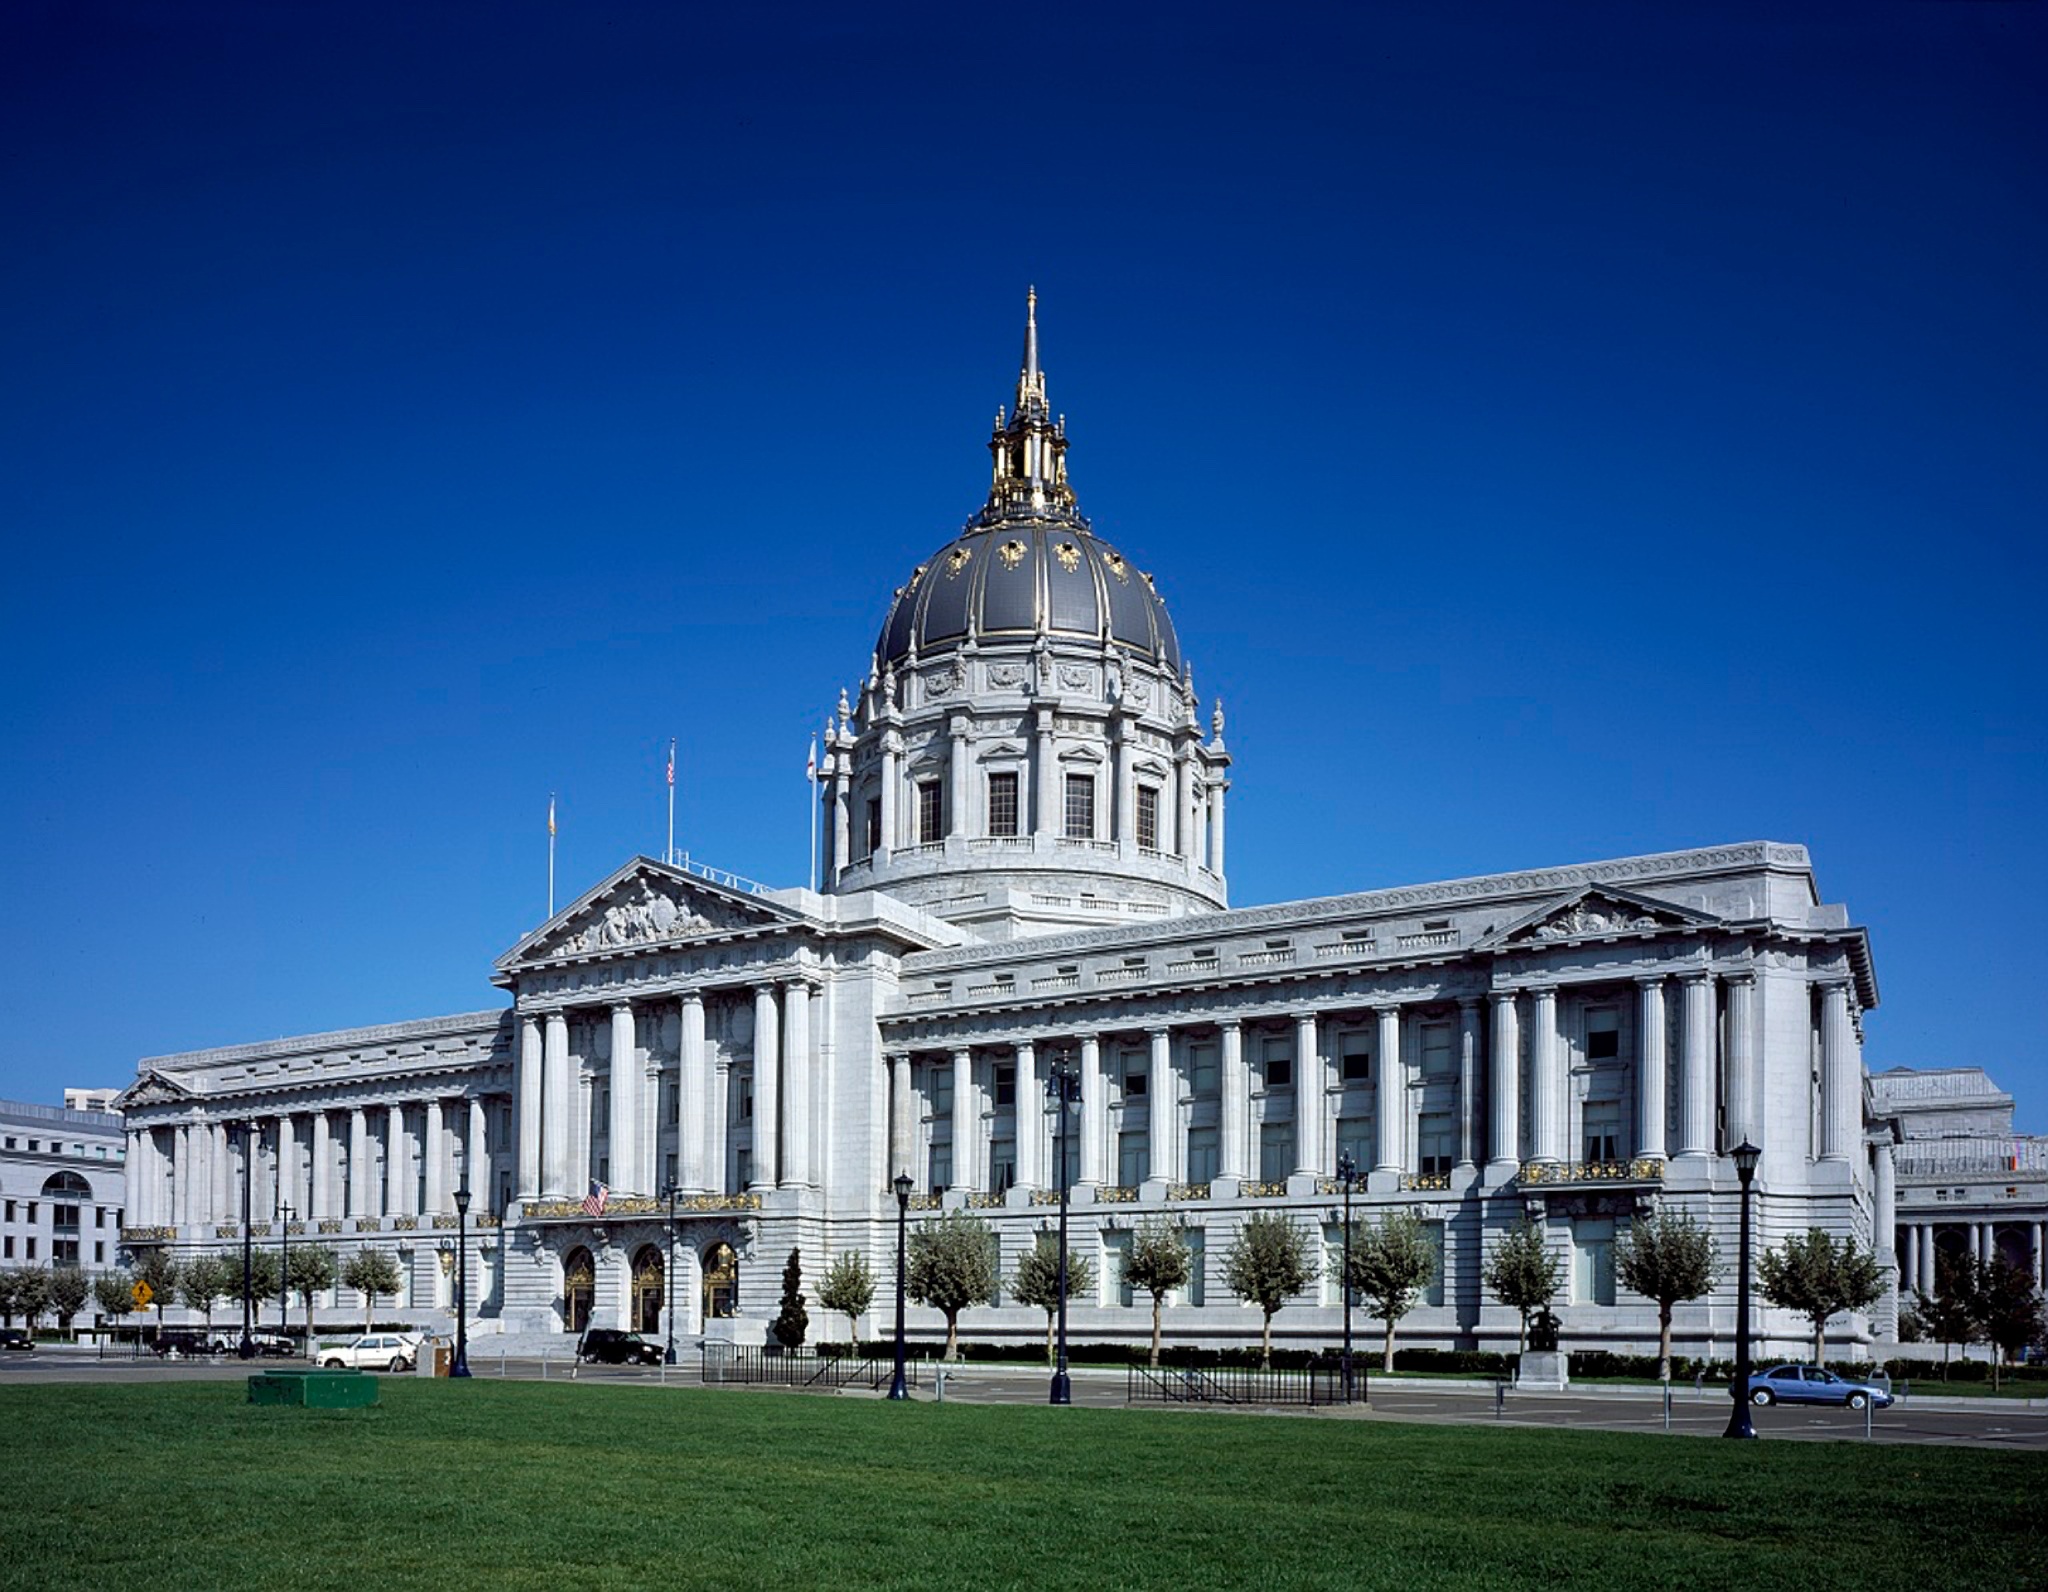
architecture, structure, building, palace, city, cityscape, san francisco, landmark, facade, church, cathedral, california, place of worship, estate, city hall